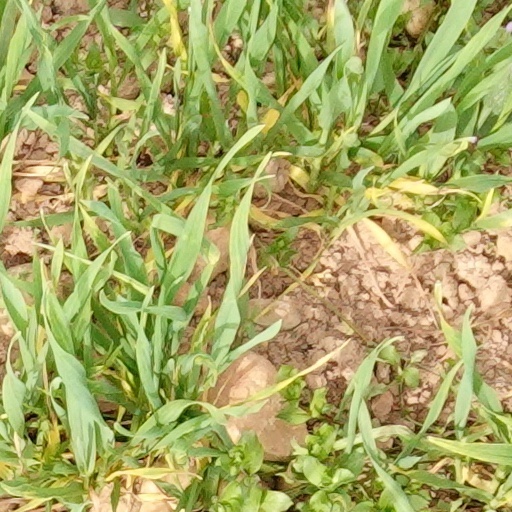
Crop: wheat